Animal Welfare Act of 1966

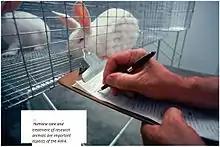
Humane care and treatment of research animals are important aspects of the AWA.

Research facilities are those that use animals for teaching, experimentation, surgery, or testing purposes. Research facilities must be registered, and include state and local government-run research laboratories, universities, and colleges, diagnostic laboratories, and pharmaceutical firms. Federal facilities, elementary and secondary schools, and agricultural research institutions are among those exempt from registration.